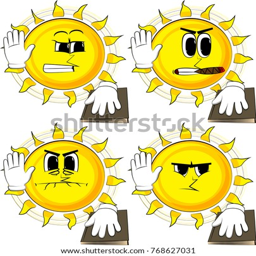
cartoon sun raising his hand and put the other on a holy book .